Hill House, Helensburgh

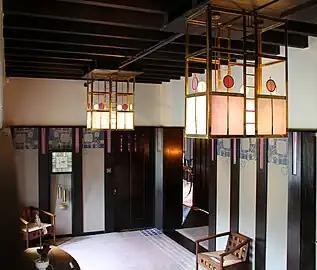
One room of the interior of the house

In 2019, the National Trust for Scotland enclosed Hill House in a transparent, chainmail-clad structure known as “the Box” to protect it from further water damage. The house’s original Portland cement harling, an innovative but ultimately flawed material choice, had proven less durable than traditional lime harling, leading to significant moisture ingress. By 2017, the building’s condition had deteriorated to the point of threatening its structural integrity. The protective enclosure allows air to circulate while shielding the house from rain, enabling the structure to dry out gradually. The Box is expected to remain in place until 2028, during which time conservation efforts will continue to address both exterior and interior damage caused by decades of damp conditions.